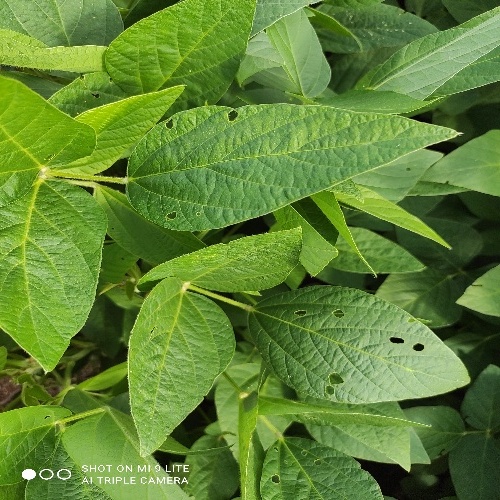
Label: Diabrotica_speciosa